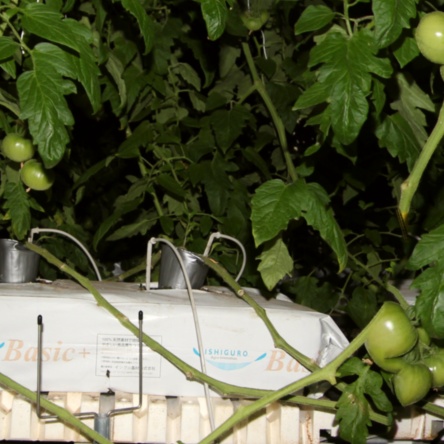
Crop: tomato